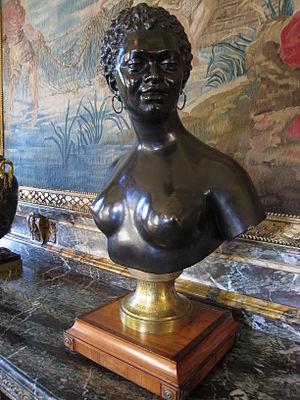
Pierre-Philippe Thomire, né à Paris le 6 décembre 1751 et mort dans la même ville le 9 juin 1843, est un sculpteur, bronzier, fondeur, ciseleur et doreur français.